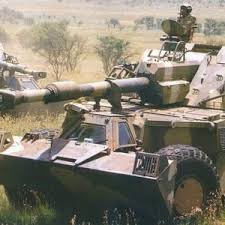
Label: 2S19_MSTA